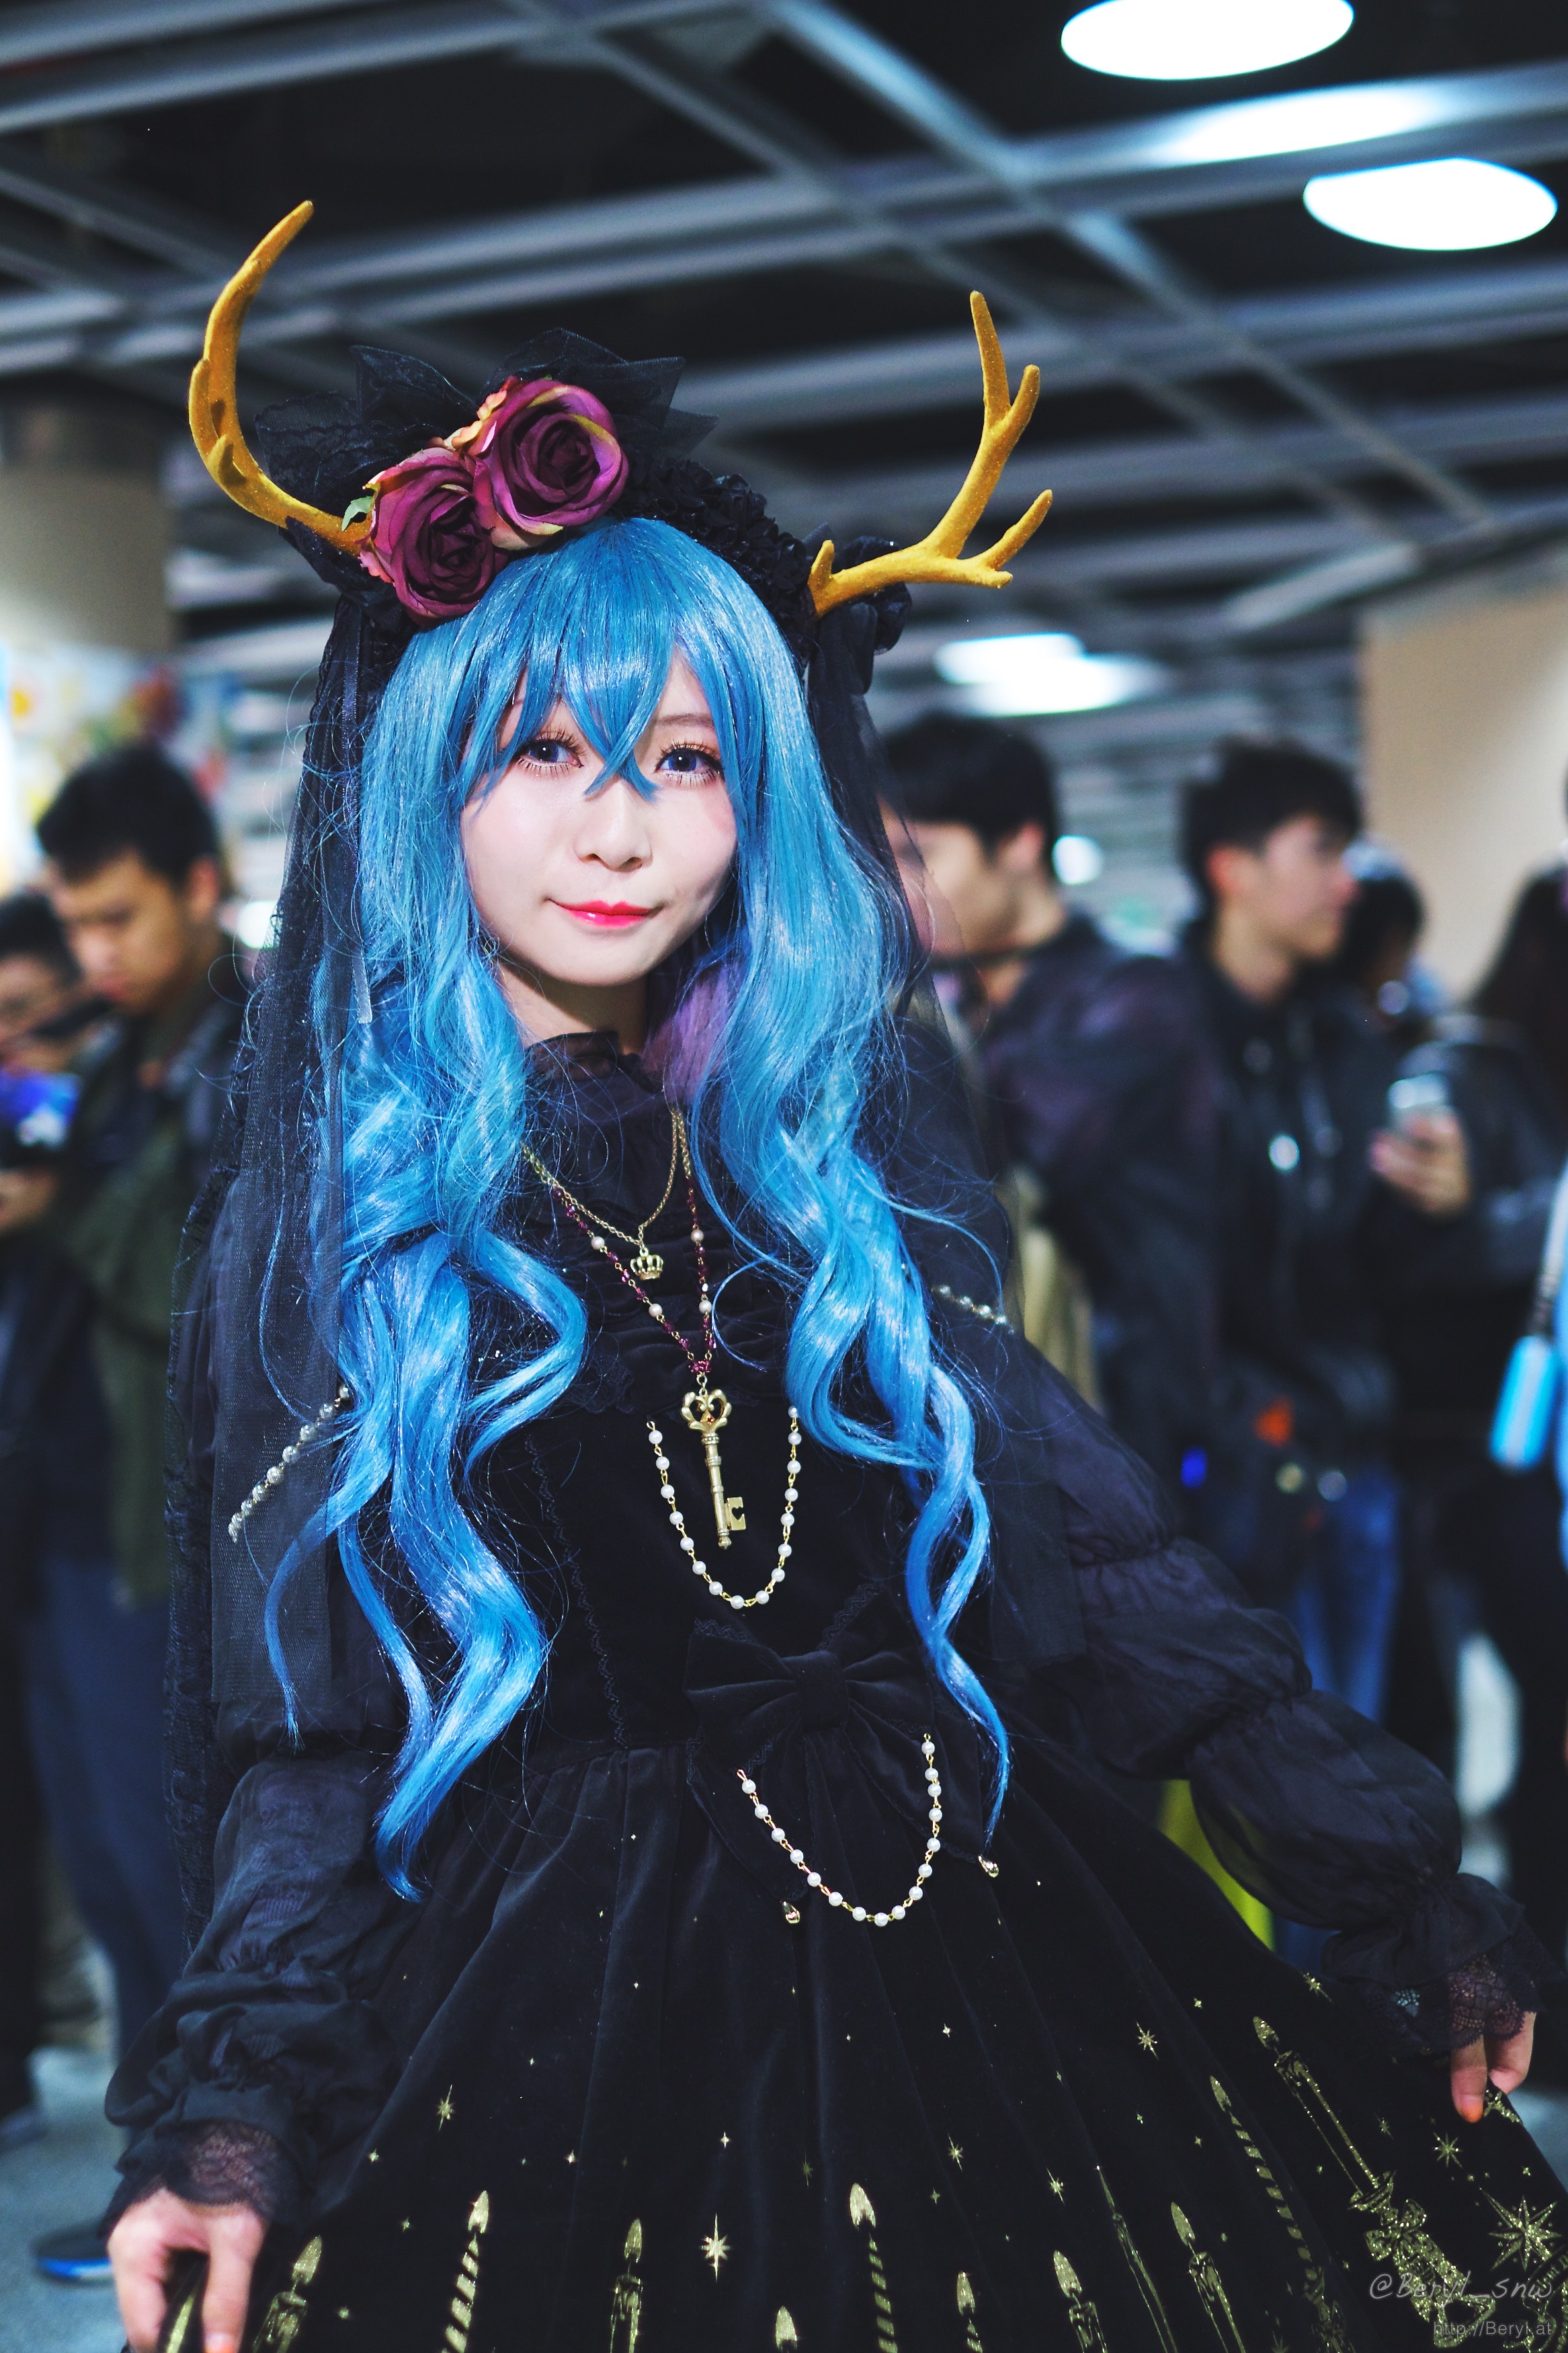
people, girl, cute, fujifilm, portrait, fashion, clothing, 2015, face, cosplay, 35mm, canton, costume, anime, comic, comiccon, xf35mmf14r, xpro1, yaca